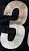
Number: 3